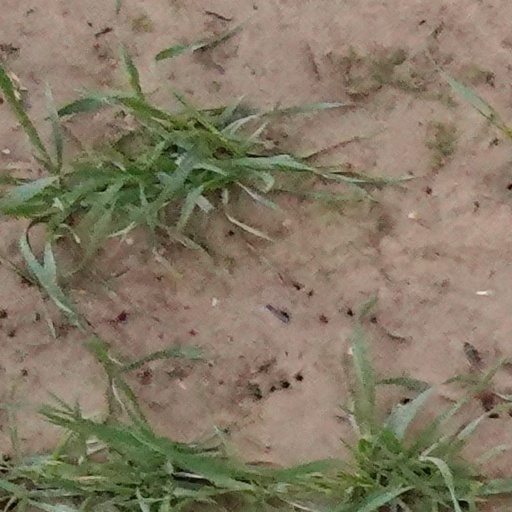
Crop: wheat